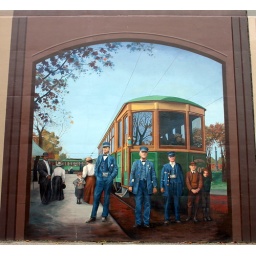
Some of the art work on the river wall in Portsmouth Ohio.